Mingachevir State University

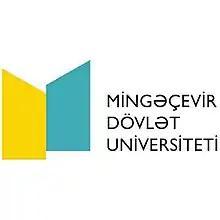
Mingachevir State University <a href="https%3A//mdu.edu.az/korporativ-stil/">Logo

Mingachevir State University (MSU) is a public university located in Mingachevir, Azerbaijan.